Door

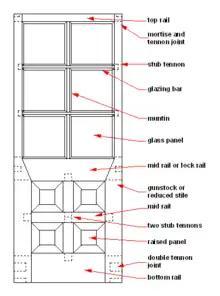
Parts of a panel or glazed door

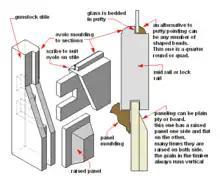
Joint between midrail, lockrail and a gunstock stile

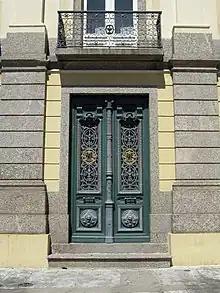
A neoclassical style door made of wood and wrought iron at the Palace of São Cristóvão, the former main residence of the Brazilian imperial family with gilded imperial cyphers of Emperor Pedro II of Brazil

Most doors are hinged along one side to allow the door to pivot away from the doorway in one direction, but not the other. The axis of rotation is usually vertical. In some cases, such as hinged garage doors, the axis may be horizontal, above the door opening.